British narrow-gauge railways

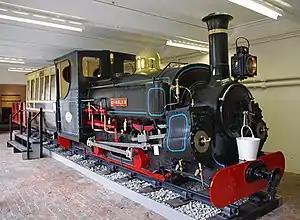
Locomotive "Charles" of the Penrhyn Quarry Railway, seen preserved at Penrhyn Castle Museum

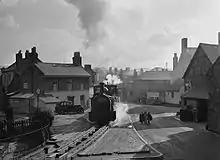
The Welshpool and Llanfair Light Railway opened in 1903. It included this section running through Welshpool town

The success of the Ffestiniog Railway triggered a boom in the construction of narrow-gauge railways, not just in Britain but around the world. In the United Kingdom, the centre of narrow-gauge construction was North Wales. The mountains of the north held large quantities of slate and their narrow valleys and steep hillsides meant that the smaller narrow-gauge railways were cost effective. The major slate mining regions at Bethesda, Llanberis, Blaenau Ffestiniog and Corris all developed multiple railways to serve the quarries. Some of these lines, like the Ffestiniog Railway, the Corris Railway and the Talyllyn Railway were common carriers, while others like the Penrhyn Quarry Railway and the Padarn Railway were industrial lines.